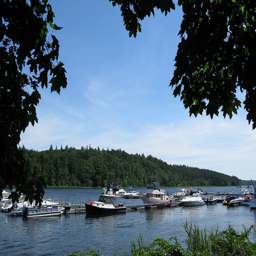
A picture of some books that are in the water.
Several boats floating in a body of water.
A group of small boats and watercrafts docked in a body of water with trees in the background.
Boats are parked along a pier of a lake surrounded by mountains.
boats are docked at a marina on a lake